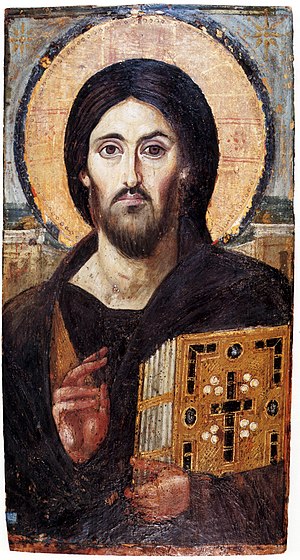
Maleriets historie / Maleriet i Vesten / Middelalderen
Maleriets historie går tilbage til værker af forhistoriske mennesker og spænder næsten uden afbrydelse over alle kulturer fra antikken. Over kontinenter og årtusinder er maleriets historie en vedvarende strøm af kreativitet, der fortsætter ind i det 21.århundrede. Indtil begyndelsen af 1900-tallet var det overvejende repræsentative, religiøse og klassiske motiver, senere med mere vægt på abstrakte og konceptuelle ideer.